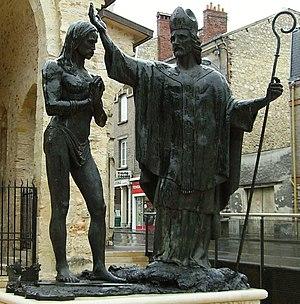
Saint Remi baptisant Clovis statue à coté de la basilique Saint-Rémi à Reims France
La rue Saint-Julien est une voie de la ville de Reims.
La basilique Saint-Remi est un édifice religieux chrétien construit aux alentours de l'an mil dans la ville de Reims.